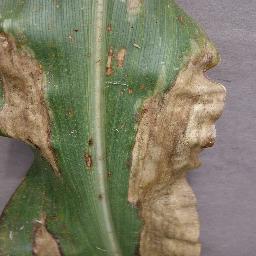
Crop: corn
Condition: (maize)_northern_blight